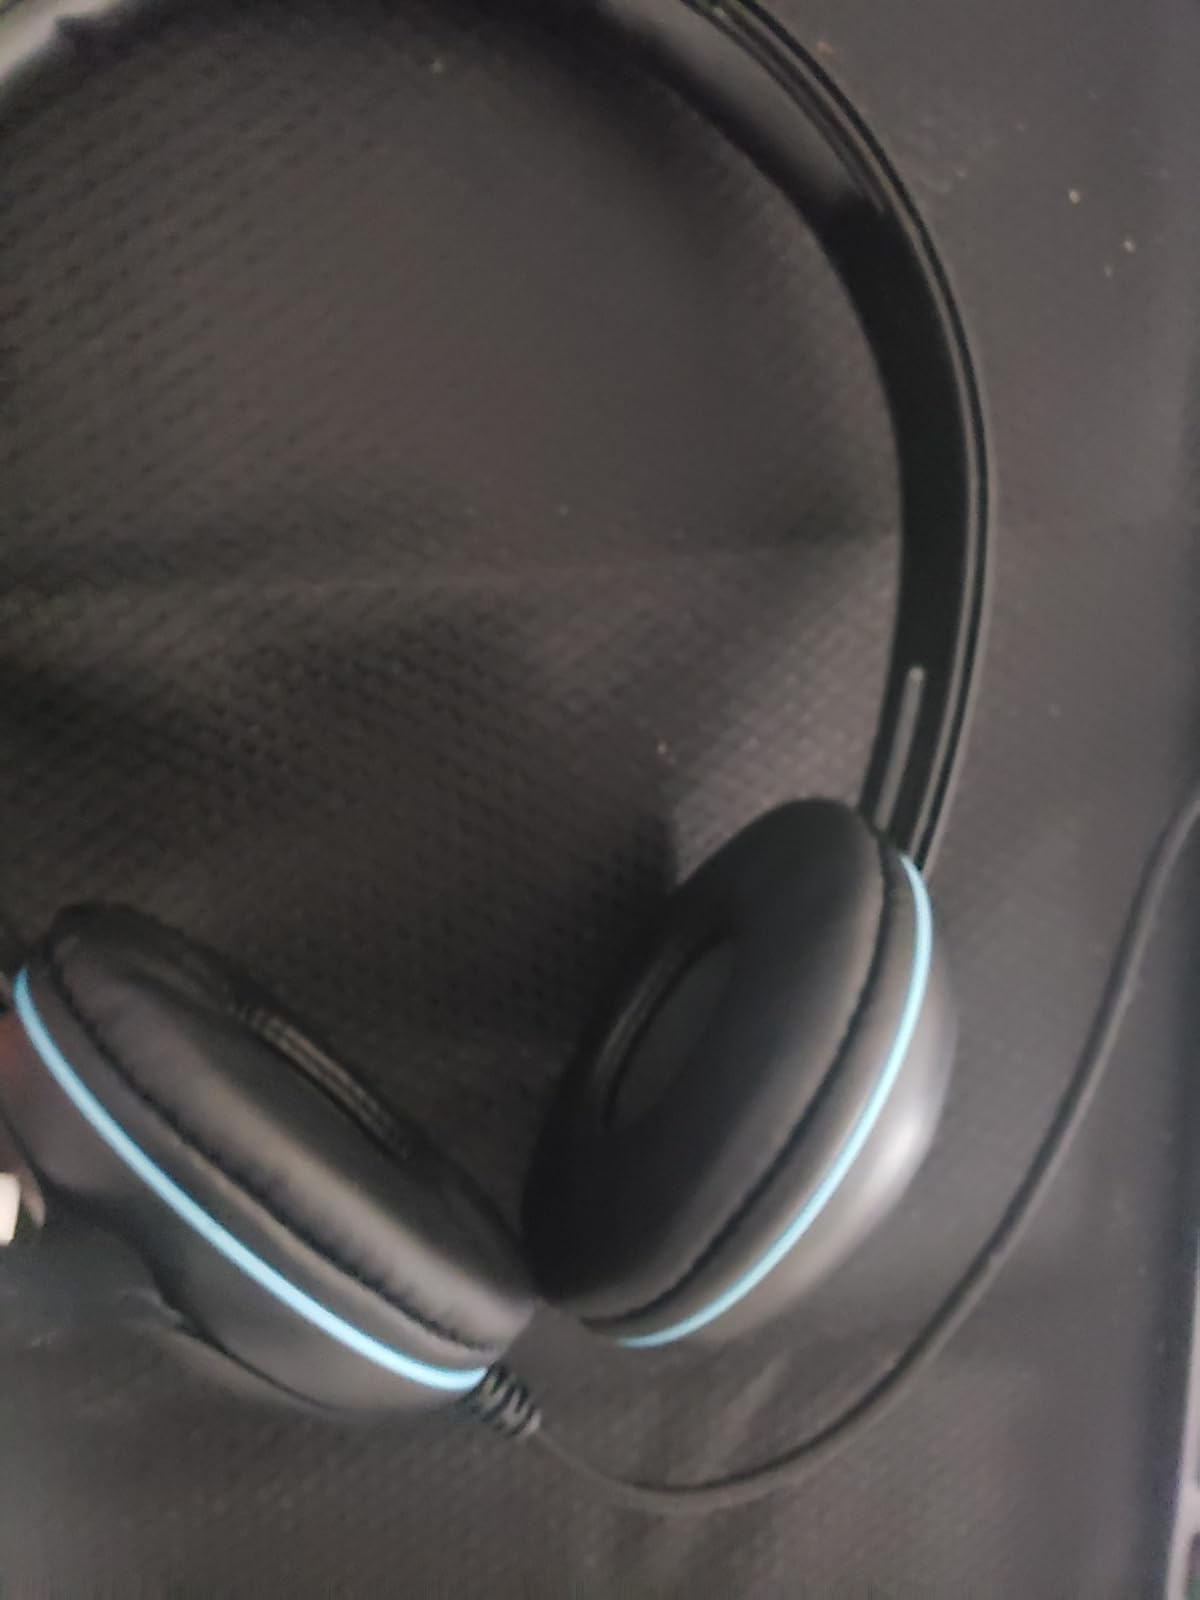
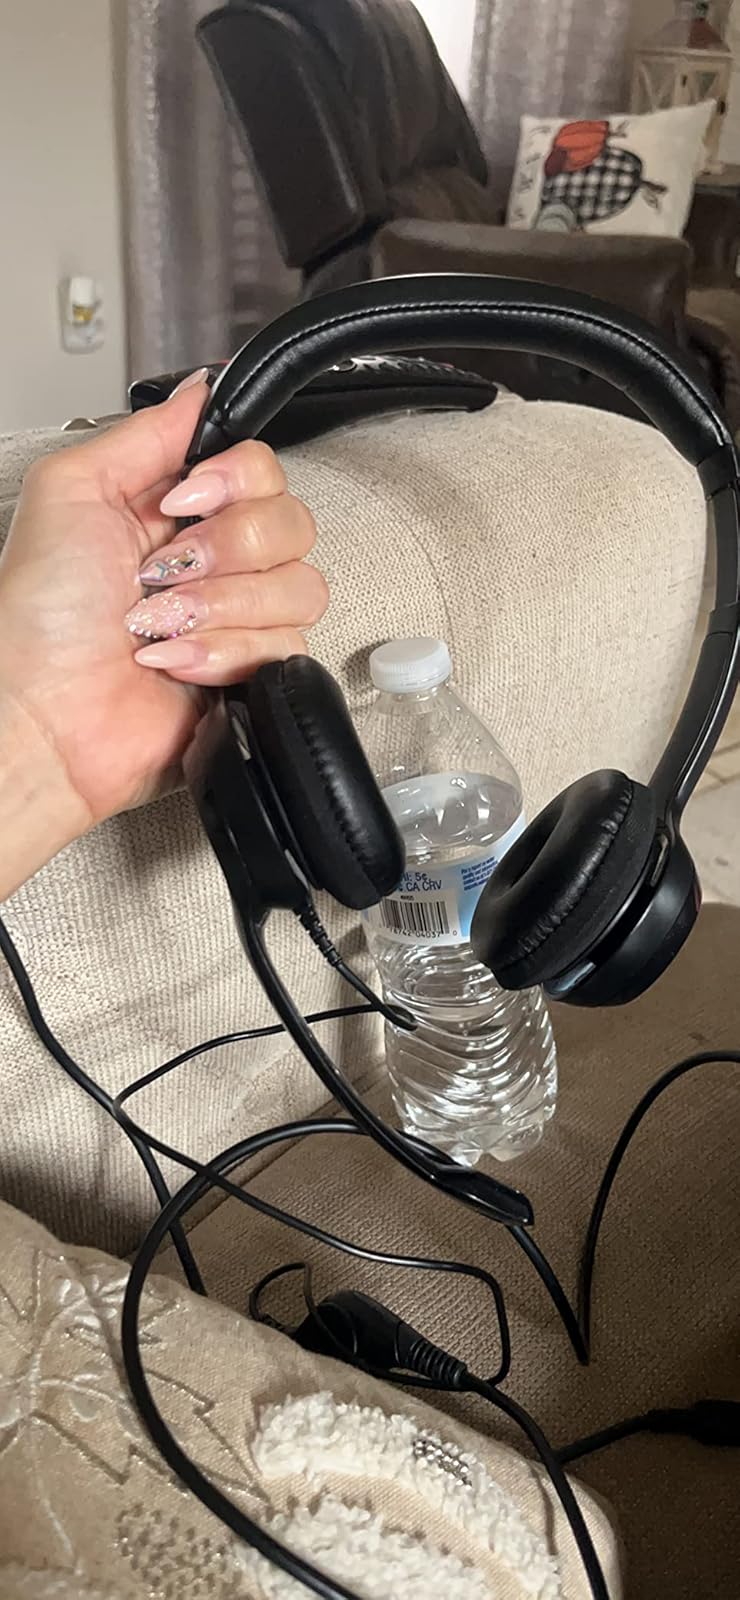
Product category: headphones
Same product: no